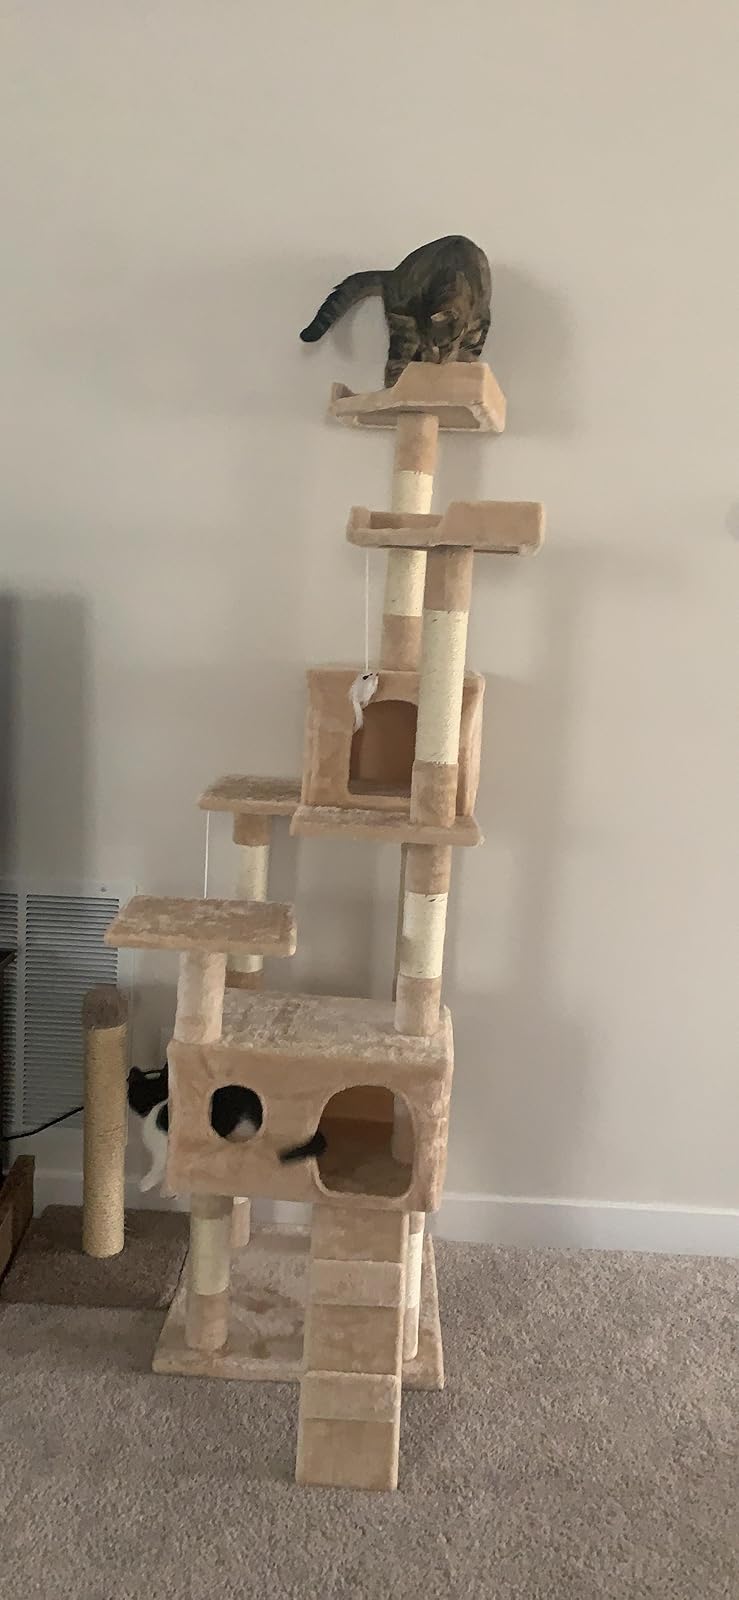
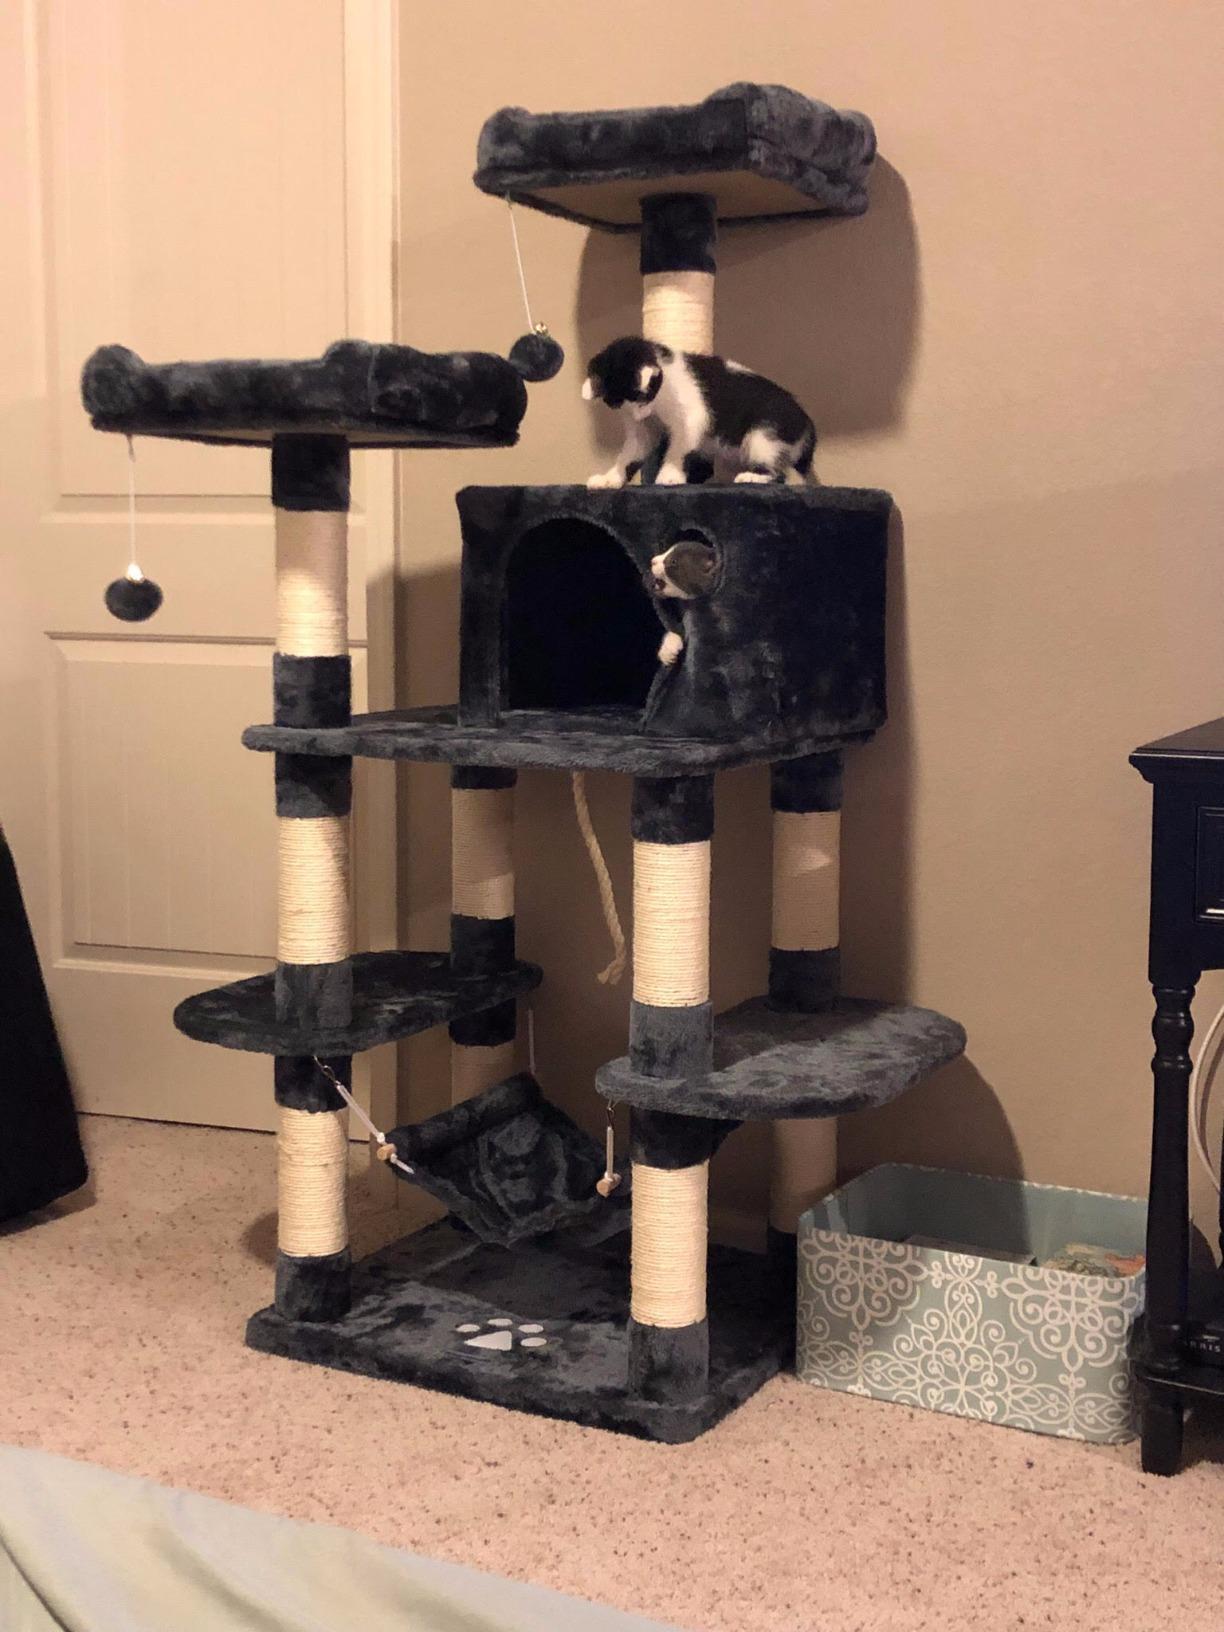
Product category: items_cat tree
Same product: no